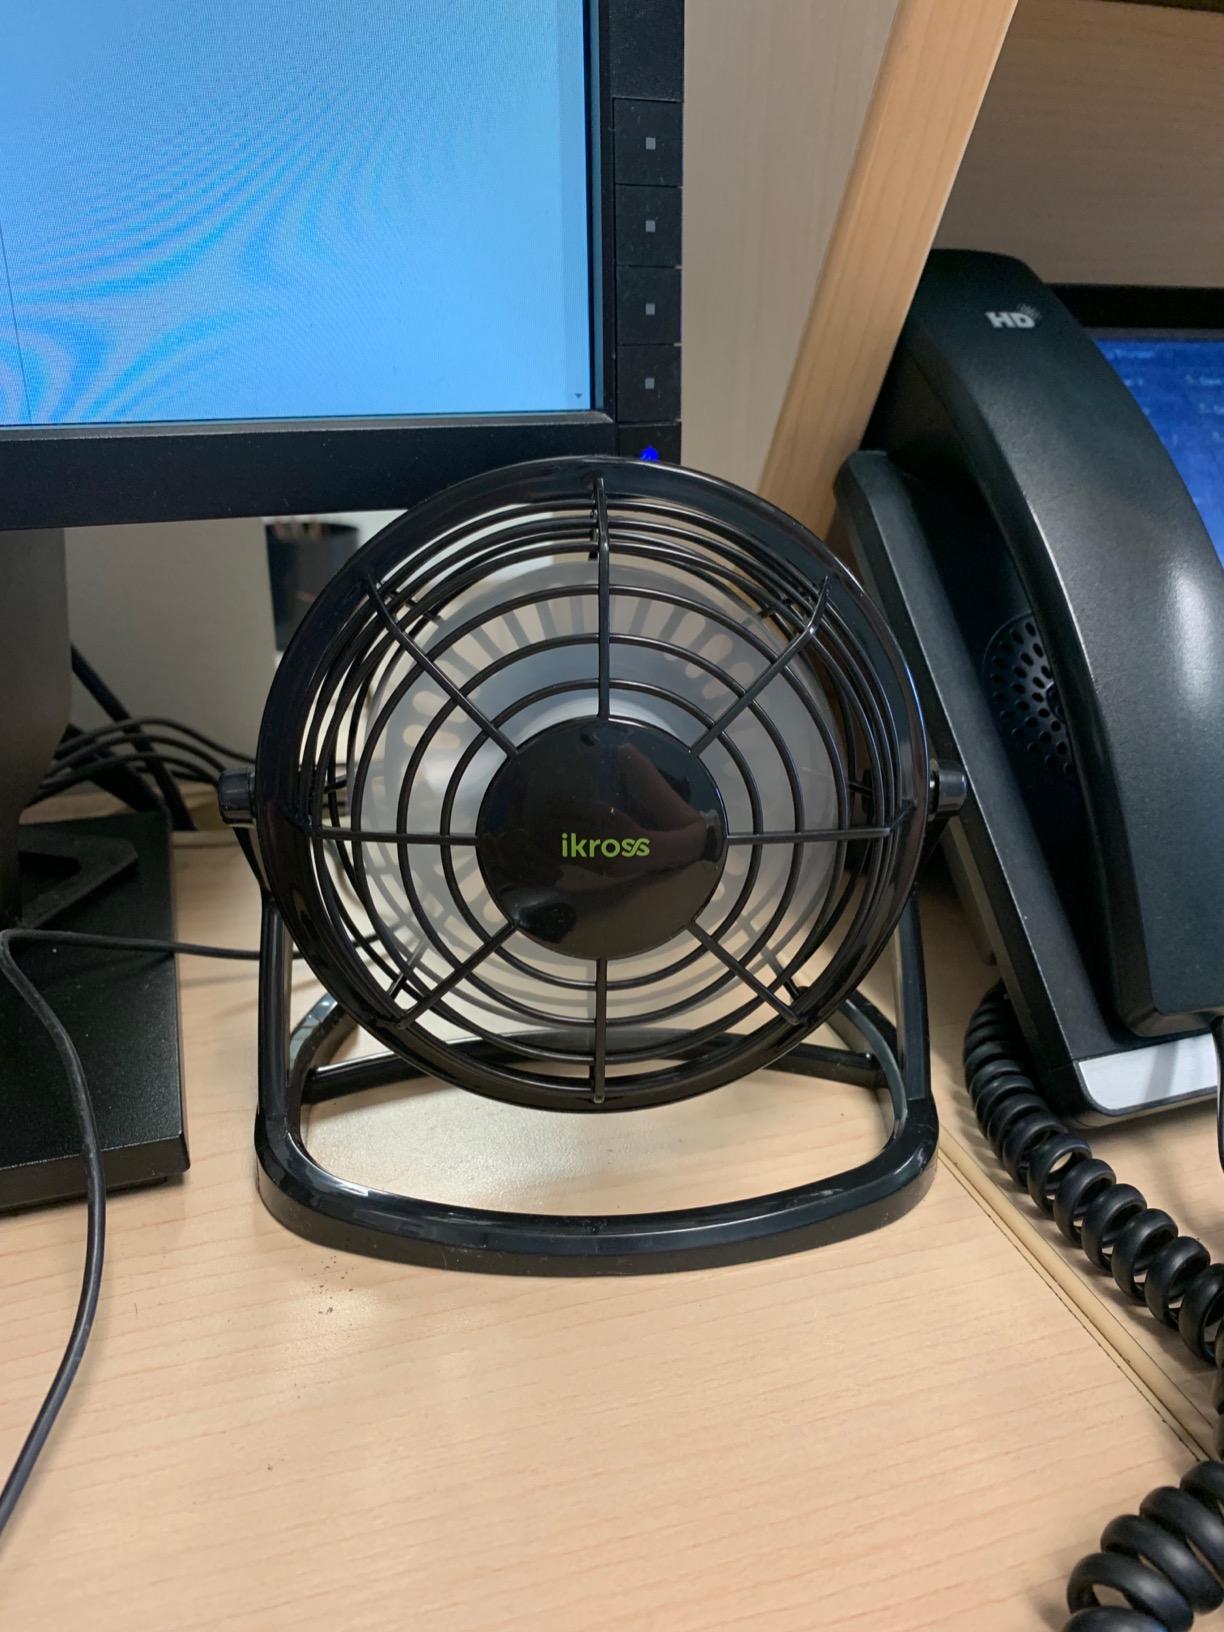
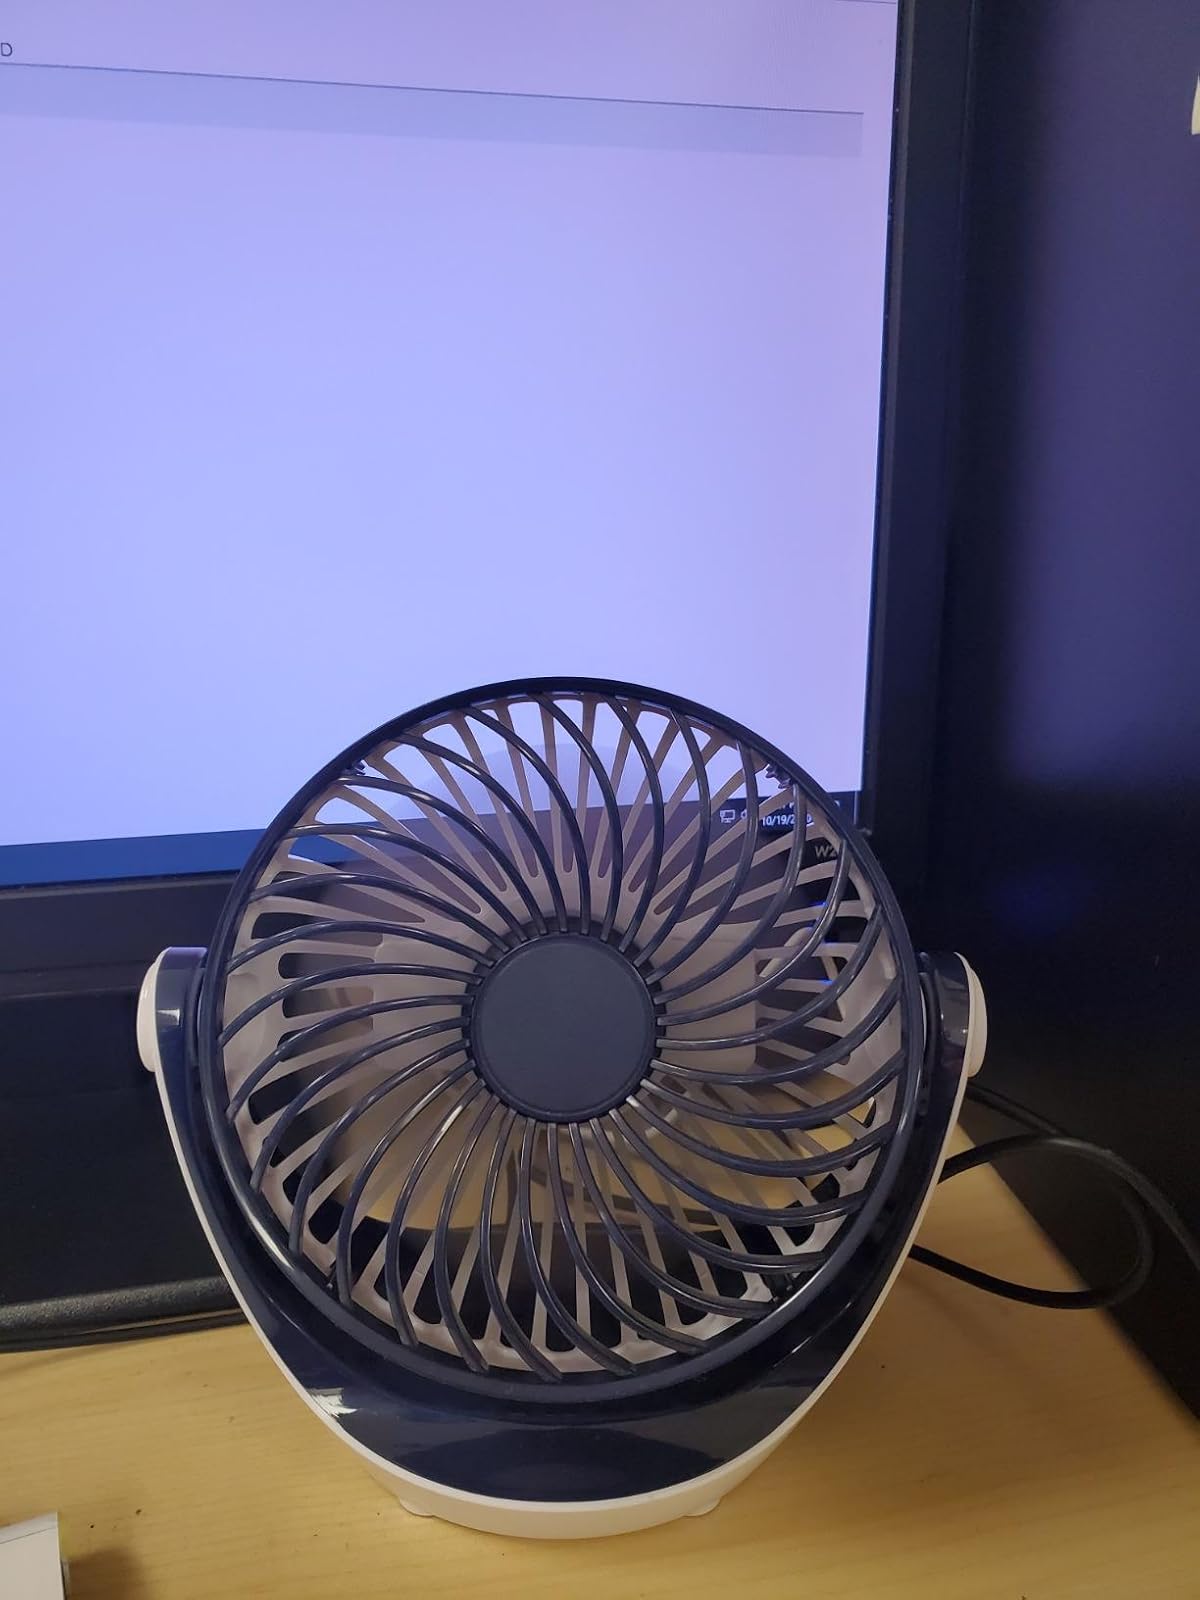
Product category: fan
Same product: no